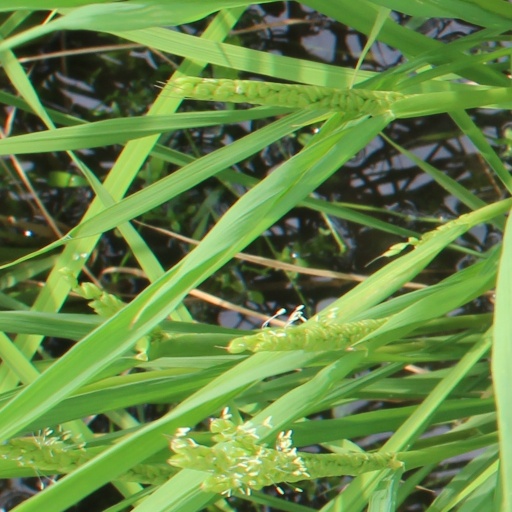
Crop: rice